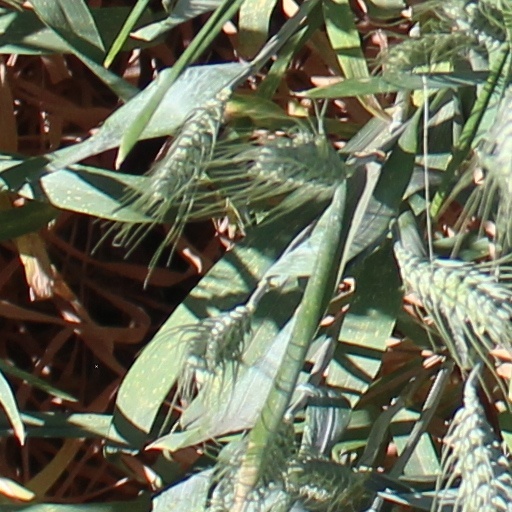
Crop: wheat